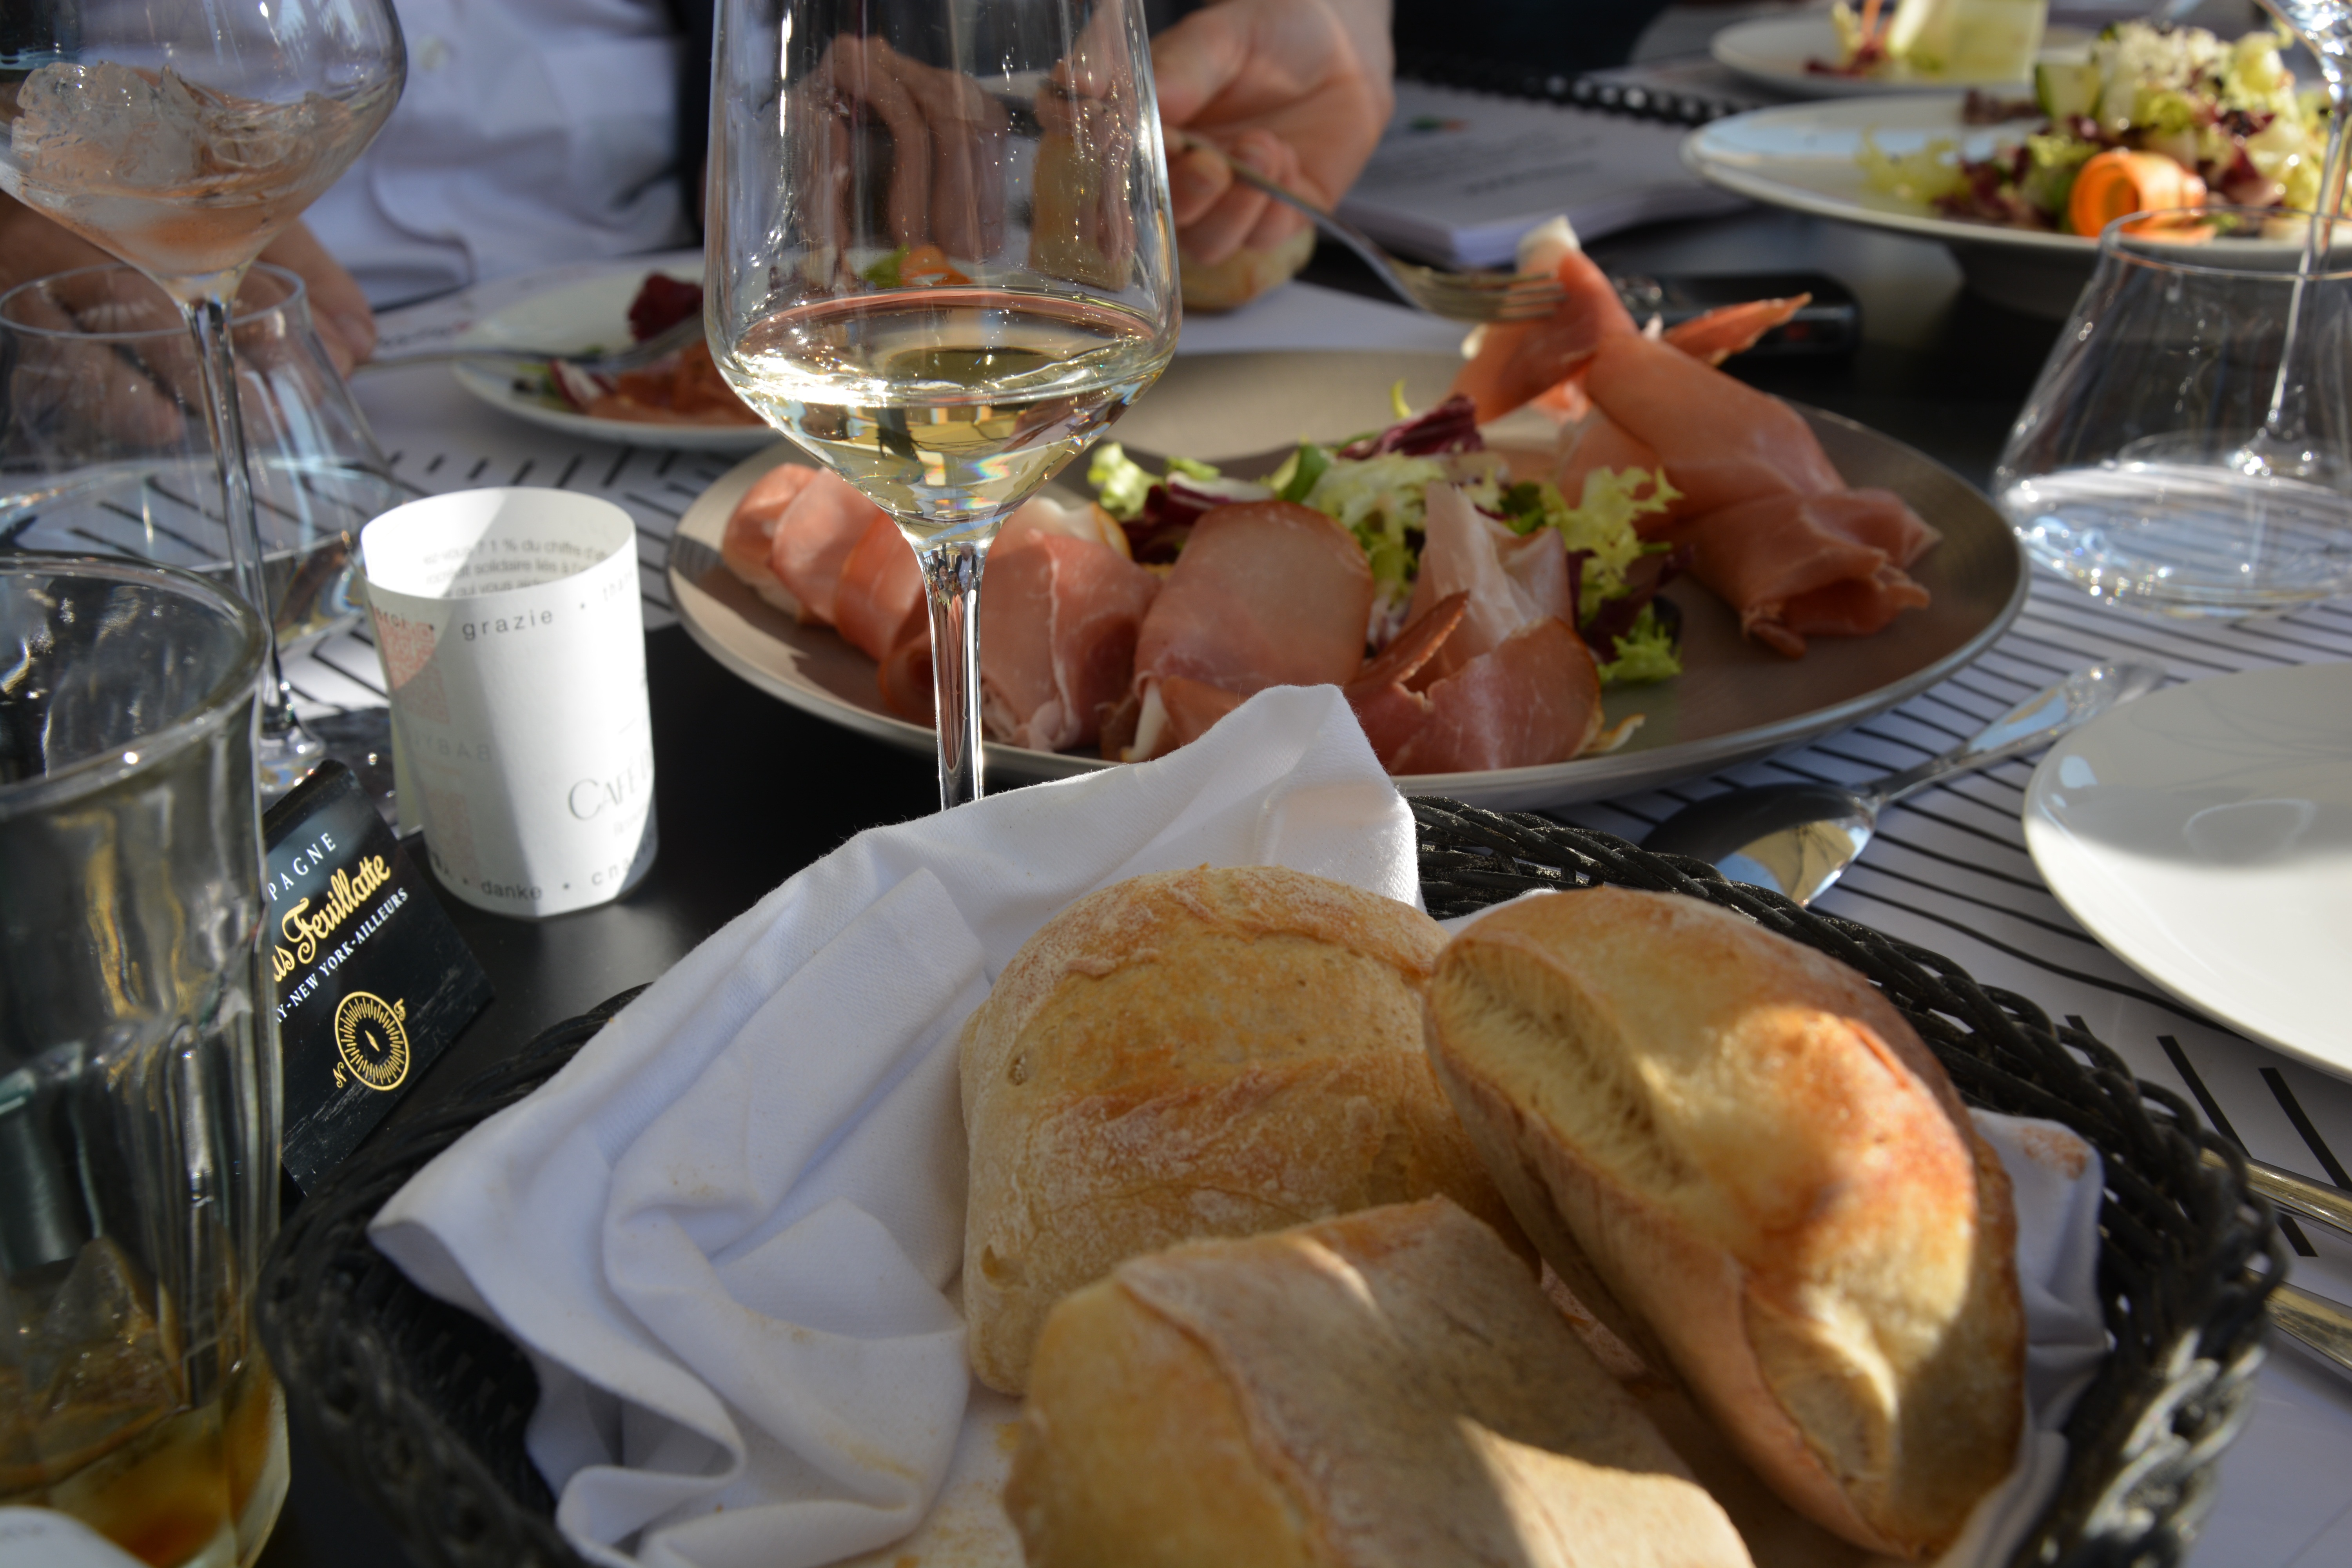
restaurant, dish, meal, food, breakfast, eat, lunch, bread, power, dinner, supper, brunch, sense